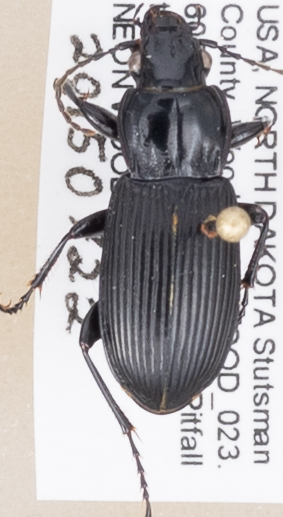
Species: Pterostichus melanarius melanarius
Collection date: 2015-07-22
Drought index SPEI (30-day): -0.54
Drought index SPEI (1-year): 0.36
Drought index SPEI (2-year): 0.662